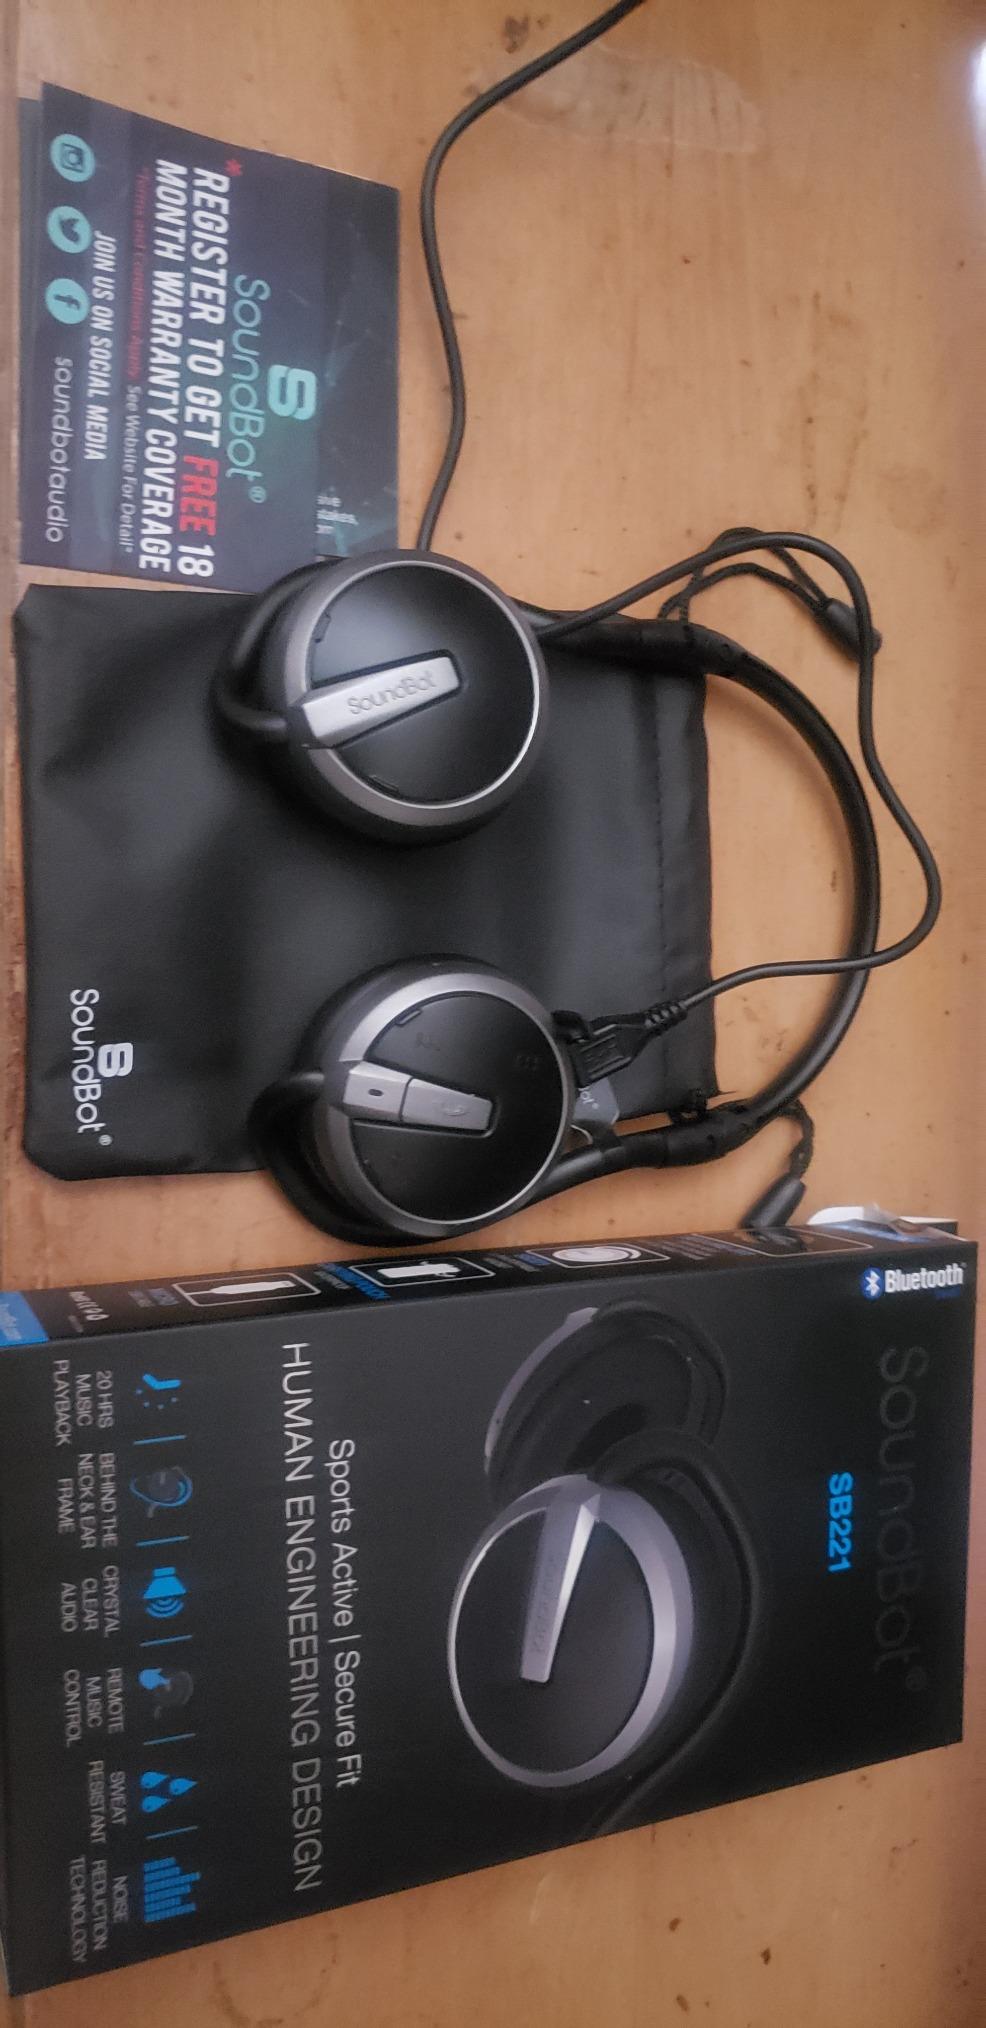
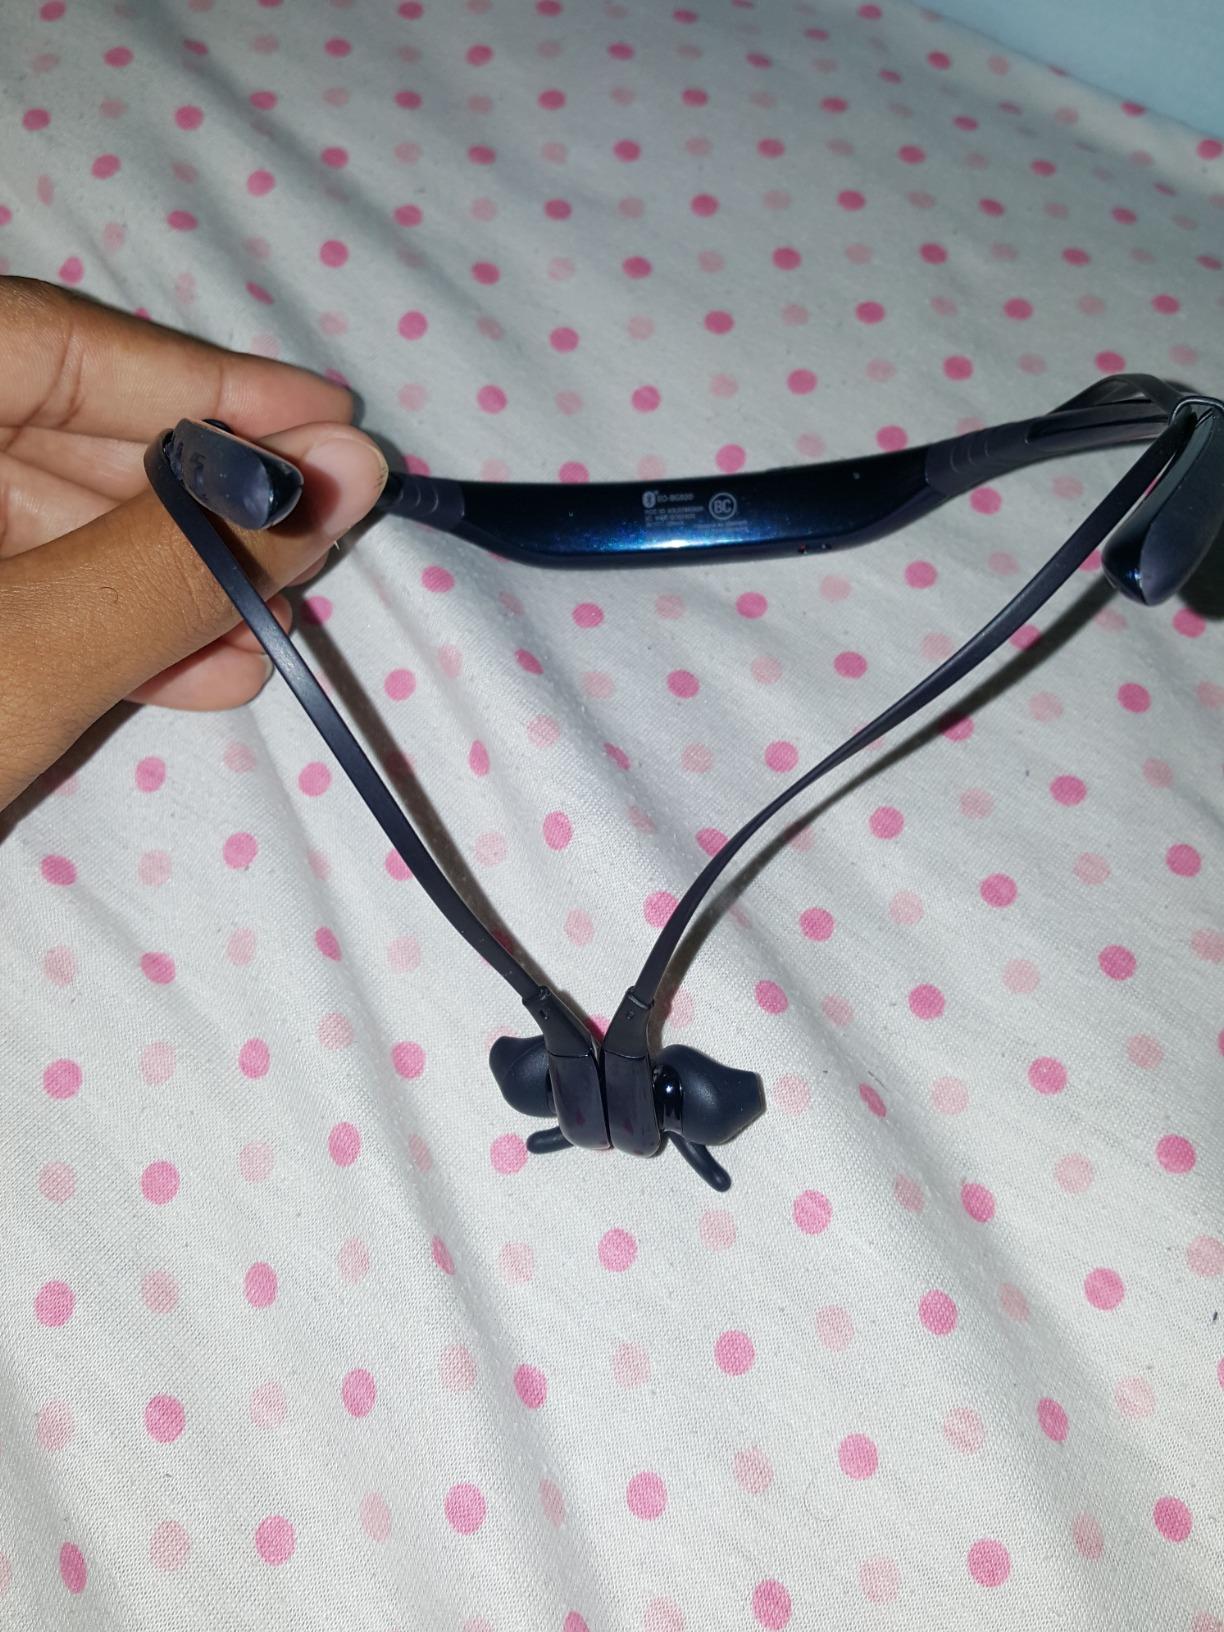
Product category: headphones
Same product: no